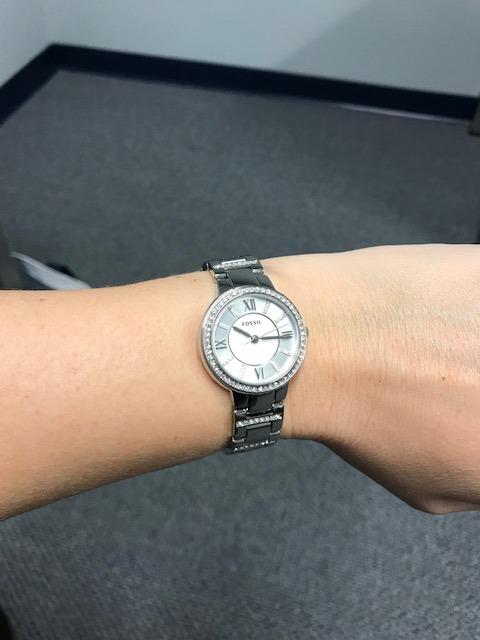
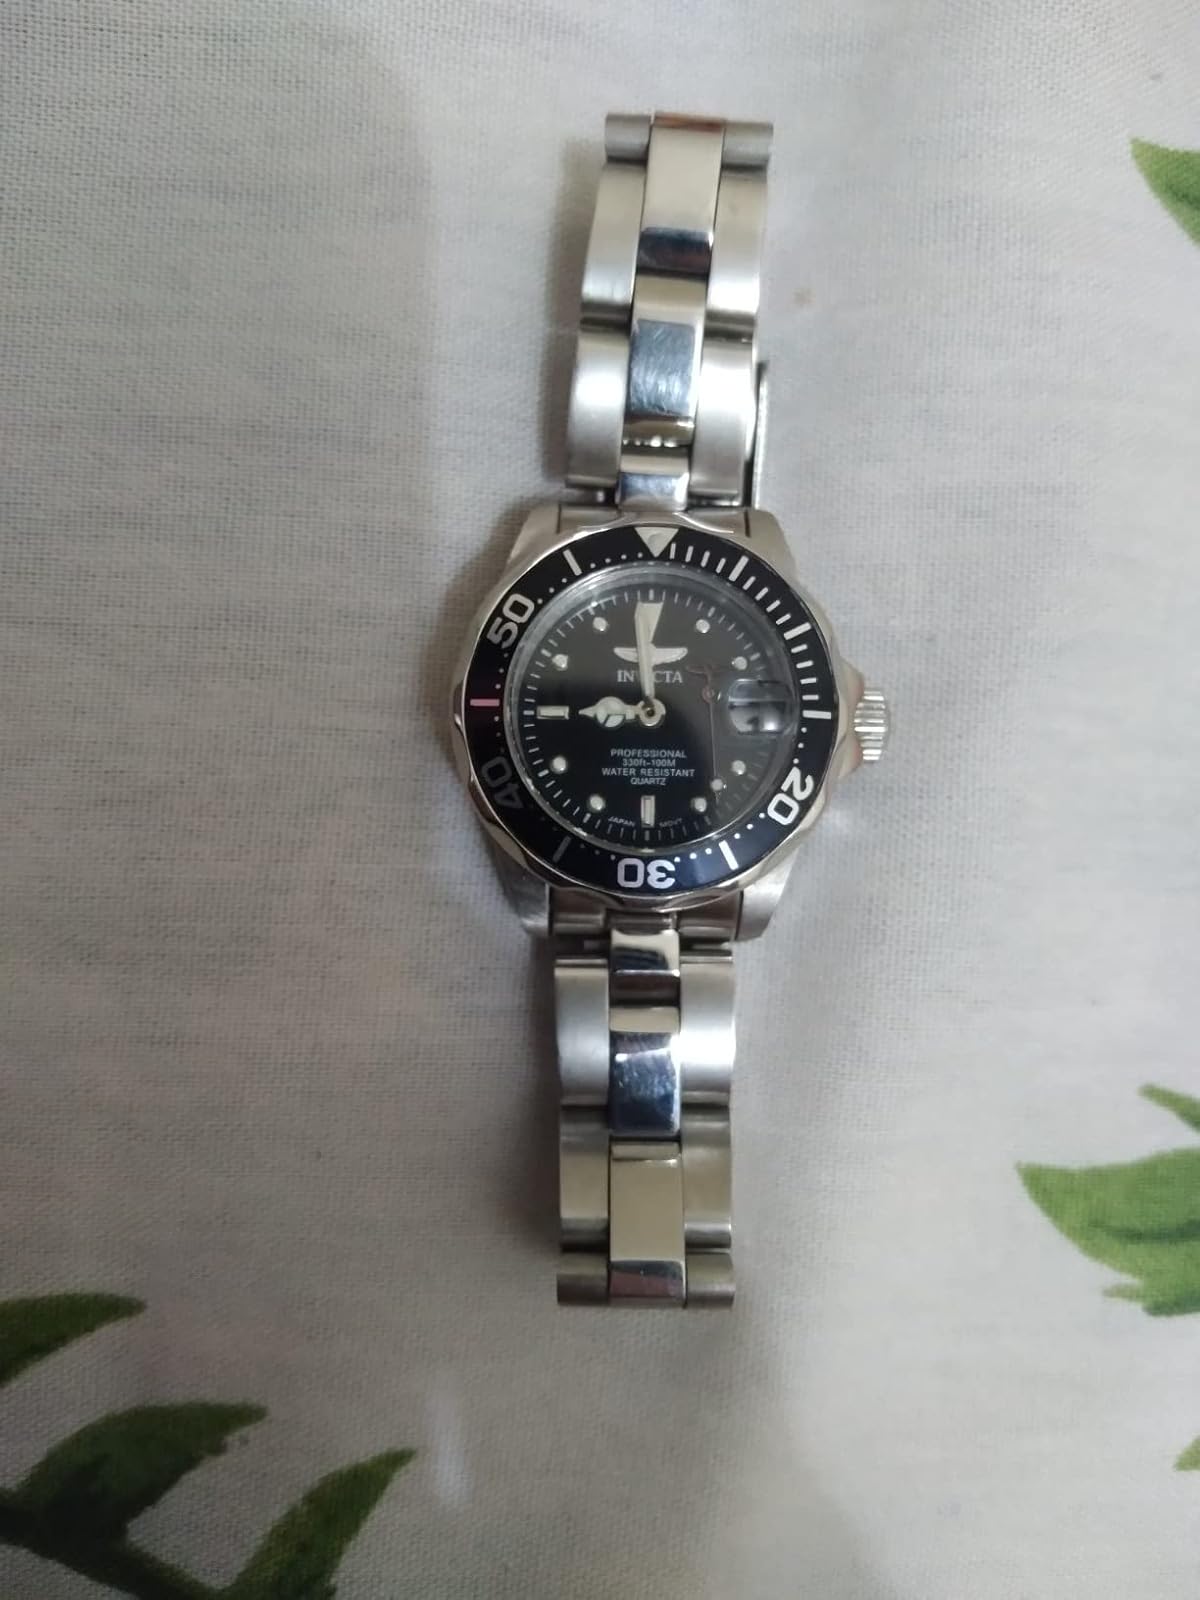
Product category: accessories_watch
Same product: no